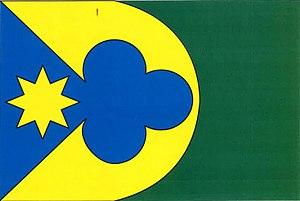
Libež est une commune du district de Benešov, dans la région de Bohême-Centrale, en Tchéquie. Sa population s'élevait à 208 habitants en 2020.